Damascus Gate

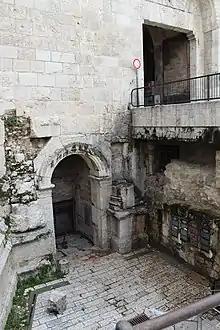
Remains of Roman-period gate under Damascus Gate

J.B. Hennessy and C.M. Bennett of the British School of Archaeology excavated in 1964–1966 next to Damascus Gate and exposed the facade of the Roman gate's eastern opening, and the Crusader-period outer gate or barbican. Menachem Magen directed a dig in 1979–1984, revealing the entire eastern gate opening, as well as the remains of the towers east and west of the gate and the pavement of the plaza opening up behind (south of) the gateway. The exact extent of the Roman plaza inside the gate is not known, even after the 2013 salvage excavation conducted by Zubair Adawi for the Israel Antiquities Authority (IAA) under a house approximately 40 m south of Damascus Gate. The large paving slabs he unearthed were probably part of the plaza's pavement, but it cannot be ruled out that they were laid out in one of the streets radiating south of it. Excavations have revealed that construction within the Damascus Gate continued under the Byzantine emperor, Justinian I.